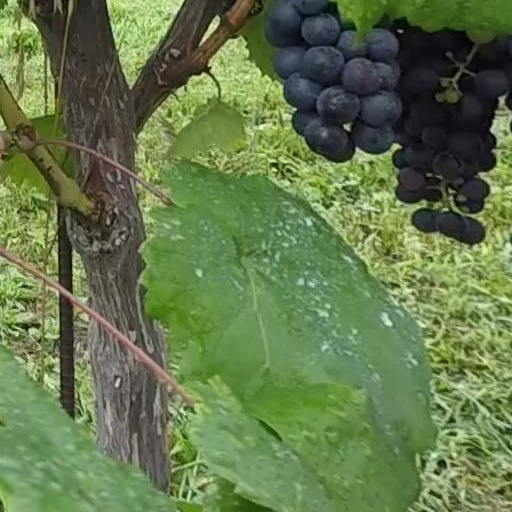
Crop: grape